Stuart MacGill

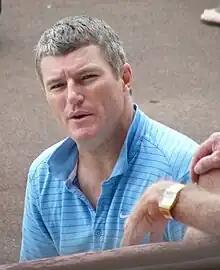
MacGill in 2009

Stuart Charles Glyndwr MacGill (born 25 February 1971) is an Australian former cricketer who played 44 Test matches and three One Day Internationals for the Australian national cricket team. He is a right-arm leg spin bowler, who has been credited with having the best strike rate of any modern leg-spin bowler, but he did not have a regular place in the Australian Test team due to the dominance of Shane Warne in the position of sole spinner.